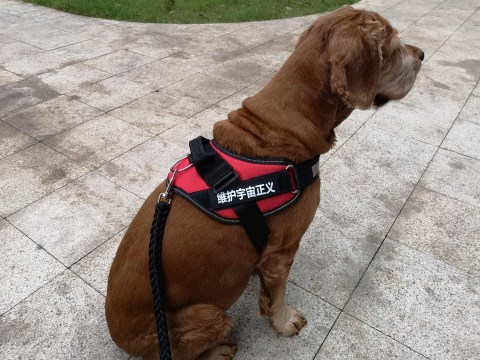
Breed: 286-n000111-cocker_spaniel